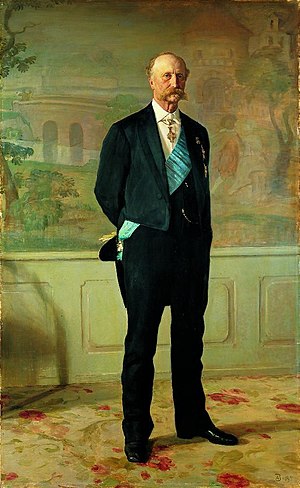
Regeringen Estrup
Regeringen Estrup var Danmarks regering fra 11. juni 1875 – 7. august 1894, og er dermed den længstsiddende regering i Danmark.